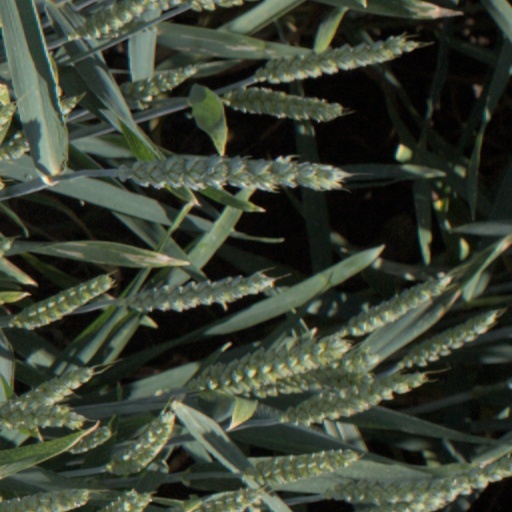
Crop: wheat